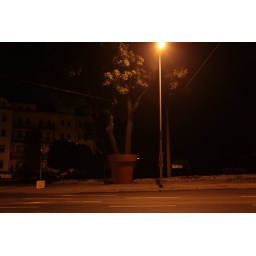
tree in a flower pot